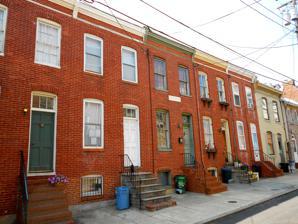
Building: Douglass Place
Country: United States of America
Year built: 1892
Historic house in Maryland, United States This article is about the community in Baltimore, Maryland. For the former city in Kentucky, see Douglass Hills, Kentucky , United States historic place Douglass Place U.S. National Register of Historic Places Baltimore City Landmark Douglass Place, May 2012 Location 516-524 S. Dallas St., Baltimore, Maryland Coordinates 39°17′6″N 76°35′47″W / 39.28500°N 76.59639°W / 39.28500; -76.59639 Area less than one acre Built 1892 Architectural style Italianate NRHP reference No. 83004214 Significant dates Added to NRHP September 15, 1983 Designated BCL 2003 Douglass Place is a group of historic rowhouses located at Baltimore , Maryland , United States . Built in 1892, it represents typical "alley houses" of the period in Baltimore, two narrow bays wide, two stories high over a cellar, with shed roofs pitched to the rear. Italianate influence is reflected in their segmental-arched window and door openings, and in the simple molded sheet metal cornices which crown the buildings. Frederick Douglass (1818-1895) constructed the five buildings as rental housing for blacks in the Fells Point area of Baltimore, where he had resided from the 1820s to 1838. The site was the location of the Dallas Street Station Methodist Episcopal Church, which he had attended while living in the area. Douglass Place was listed on the National Register of Historic Places in 1983. References